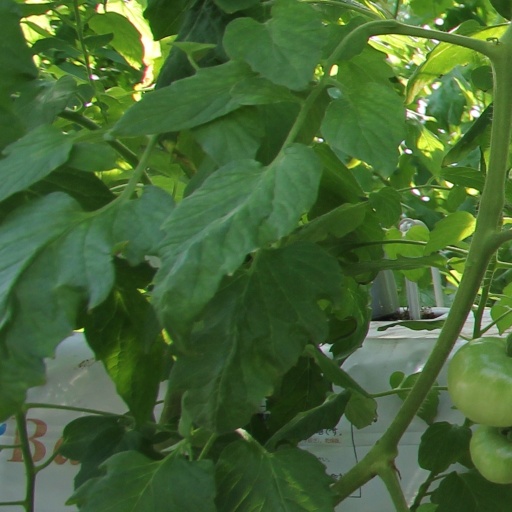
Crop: tomato